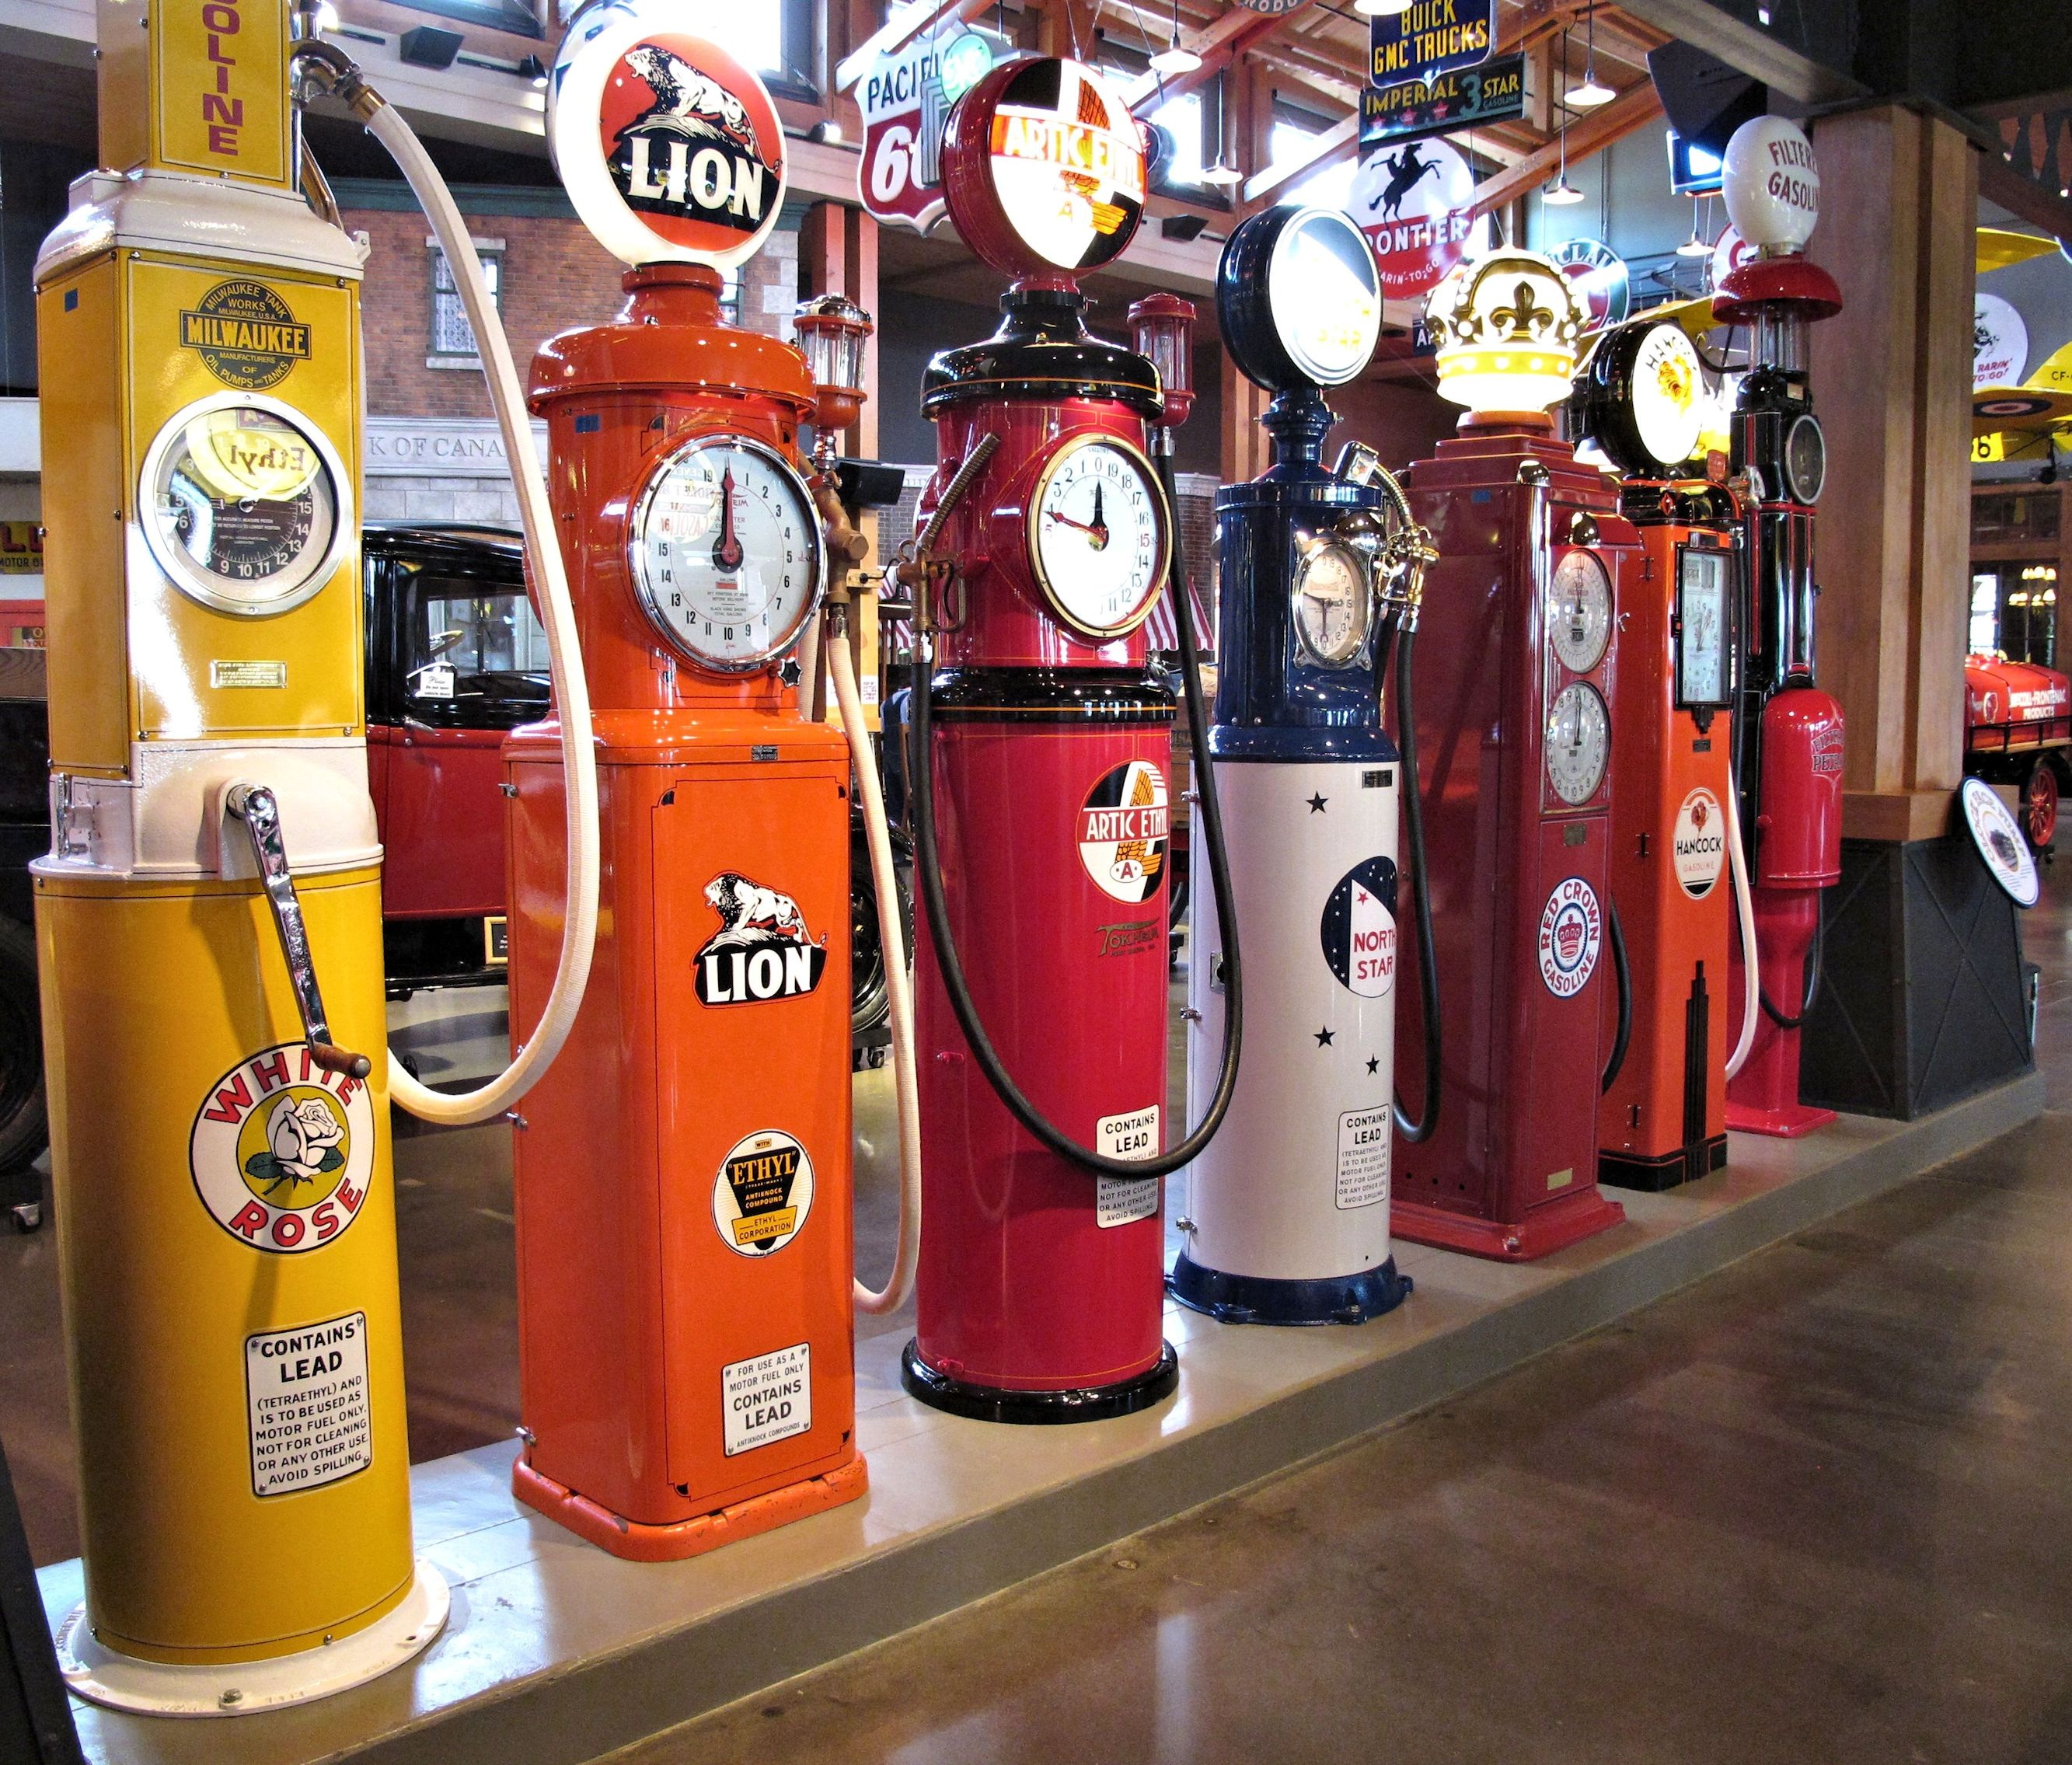
museum, machine, drink, product, canada, restored, distilled beverage, antique gasoline pumps